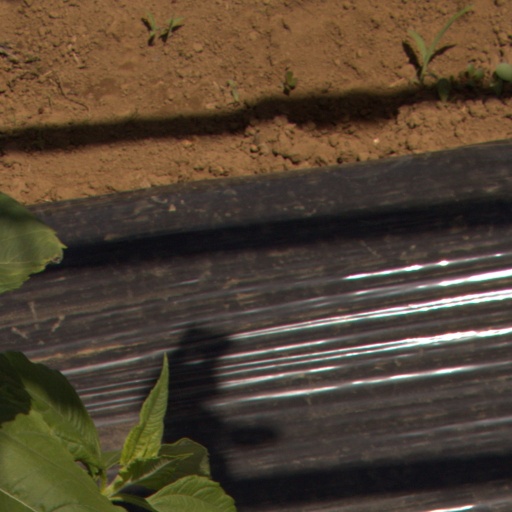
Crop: Jerusalem artichoke